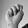
ASL letter: N